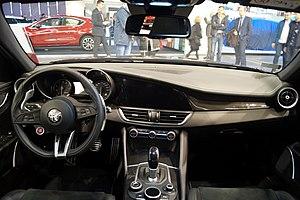
La Giulia est une berline produite par le constructeur automobile italien Alfa Romeo. Remplaçante de la berline 159, dont la production a été arrêtée à l'automne 2011, la Giulia est dévoilée le 24 juin 2015 à l'occasion du 105ᵉ anniversaire de la marque à l'usine d'Arese où se trouve le musée Alfa Romeo, en version sportive Quadrifoglio Verde. Le reste de la gamme a été présenté au Salon international de l'automobile de Genève début mars 2016.